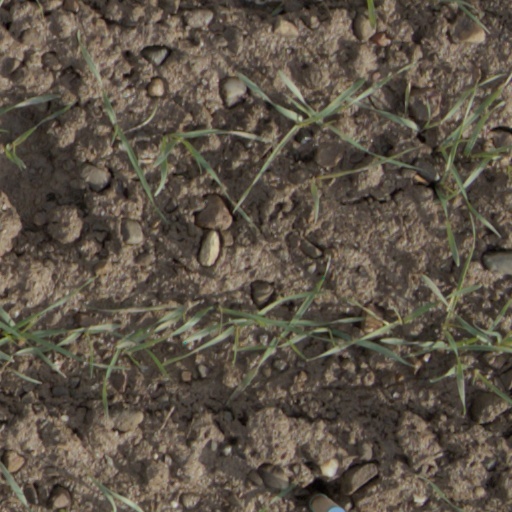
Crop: wheat